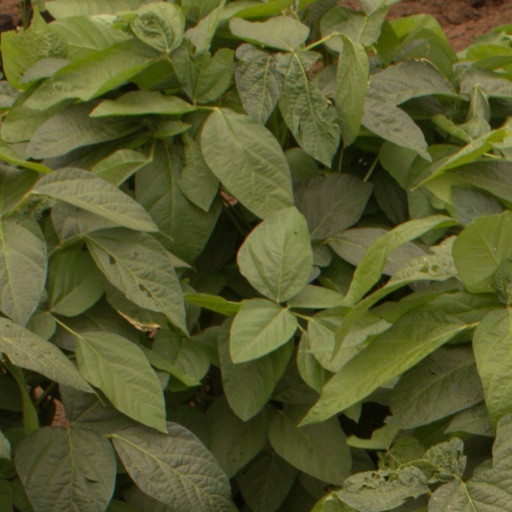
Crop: soybean